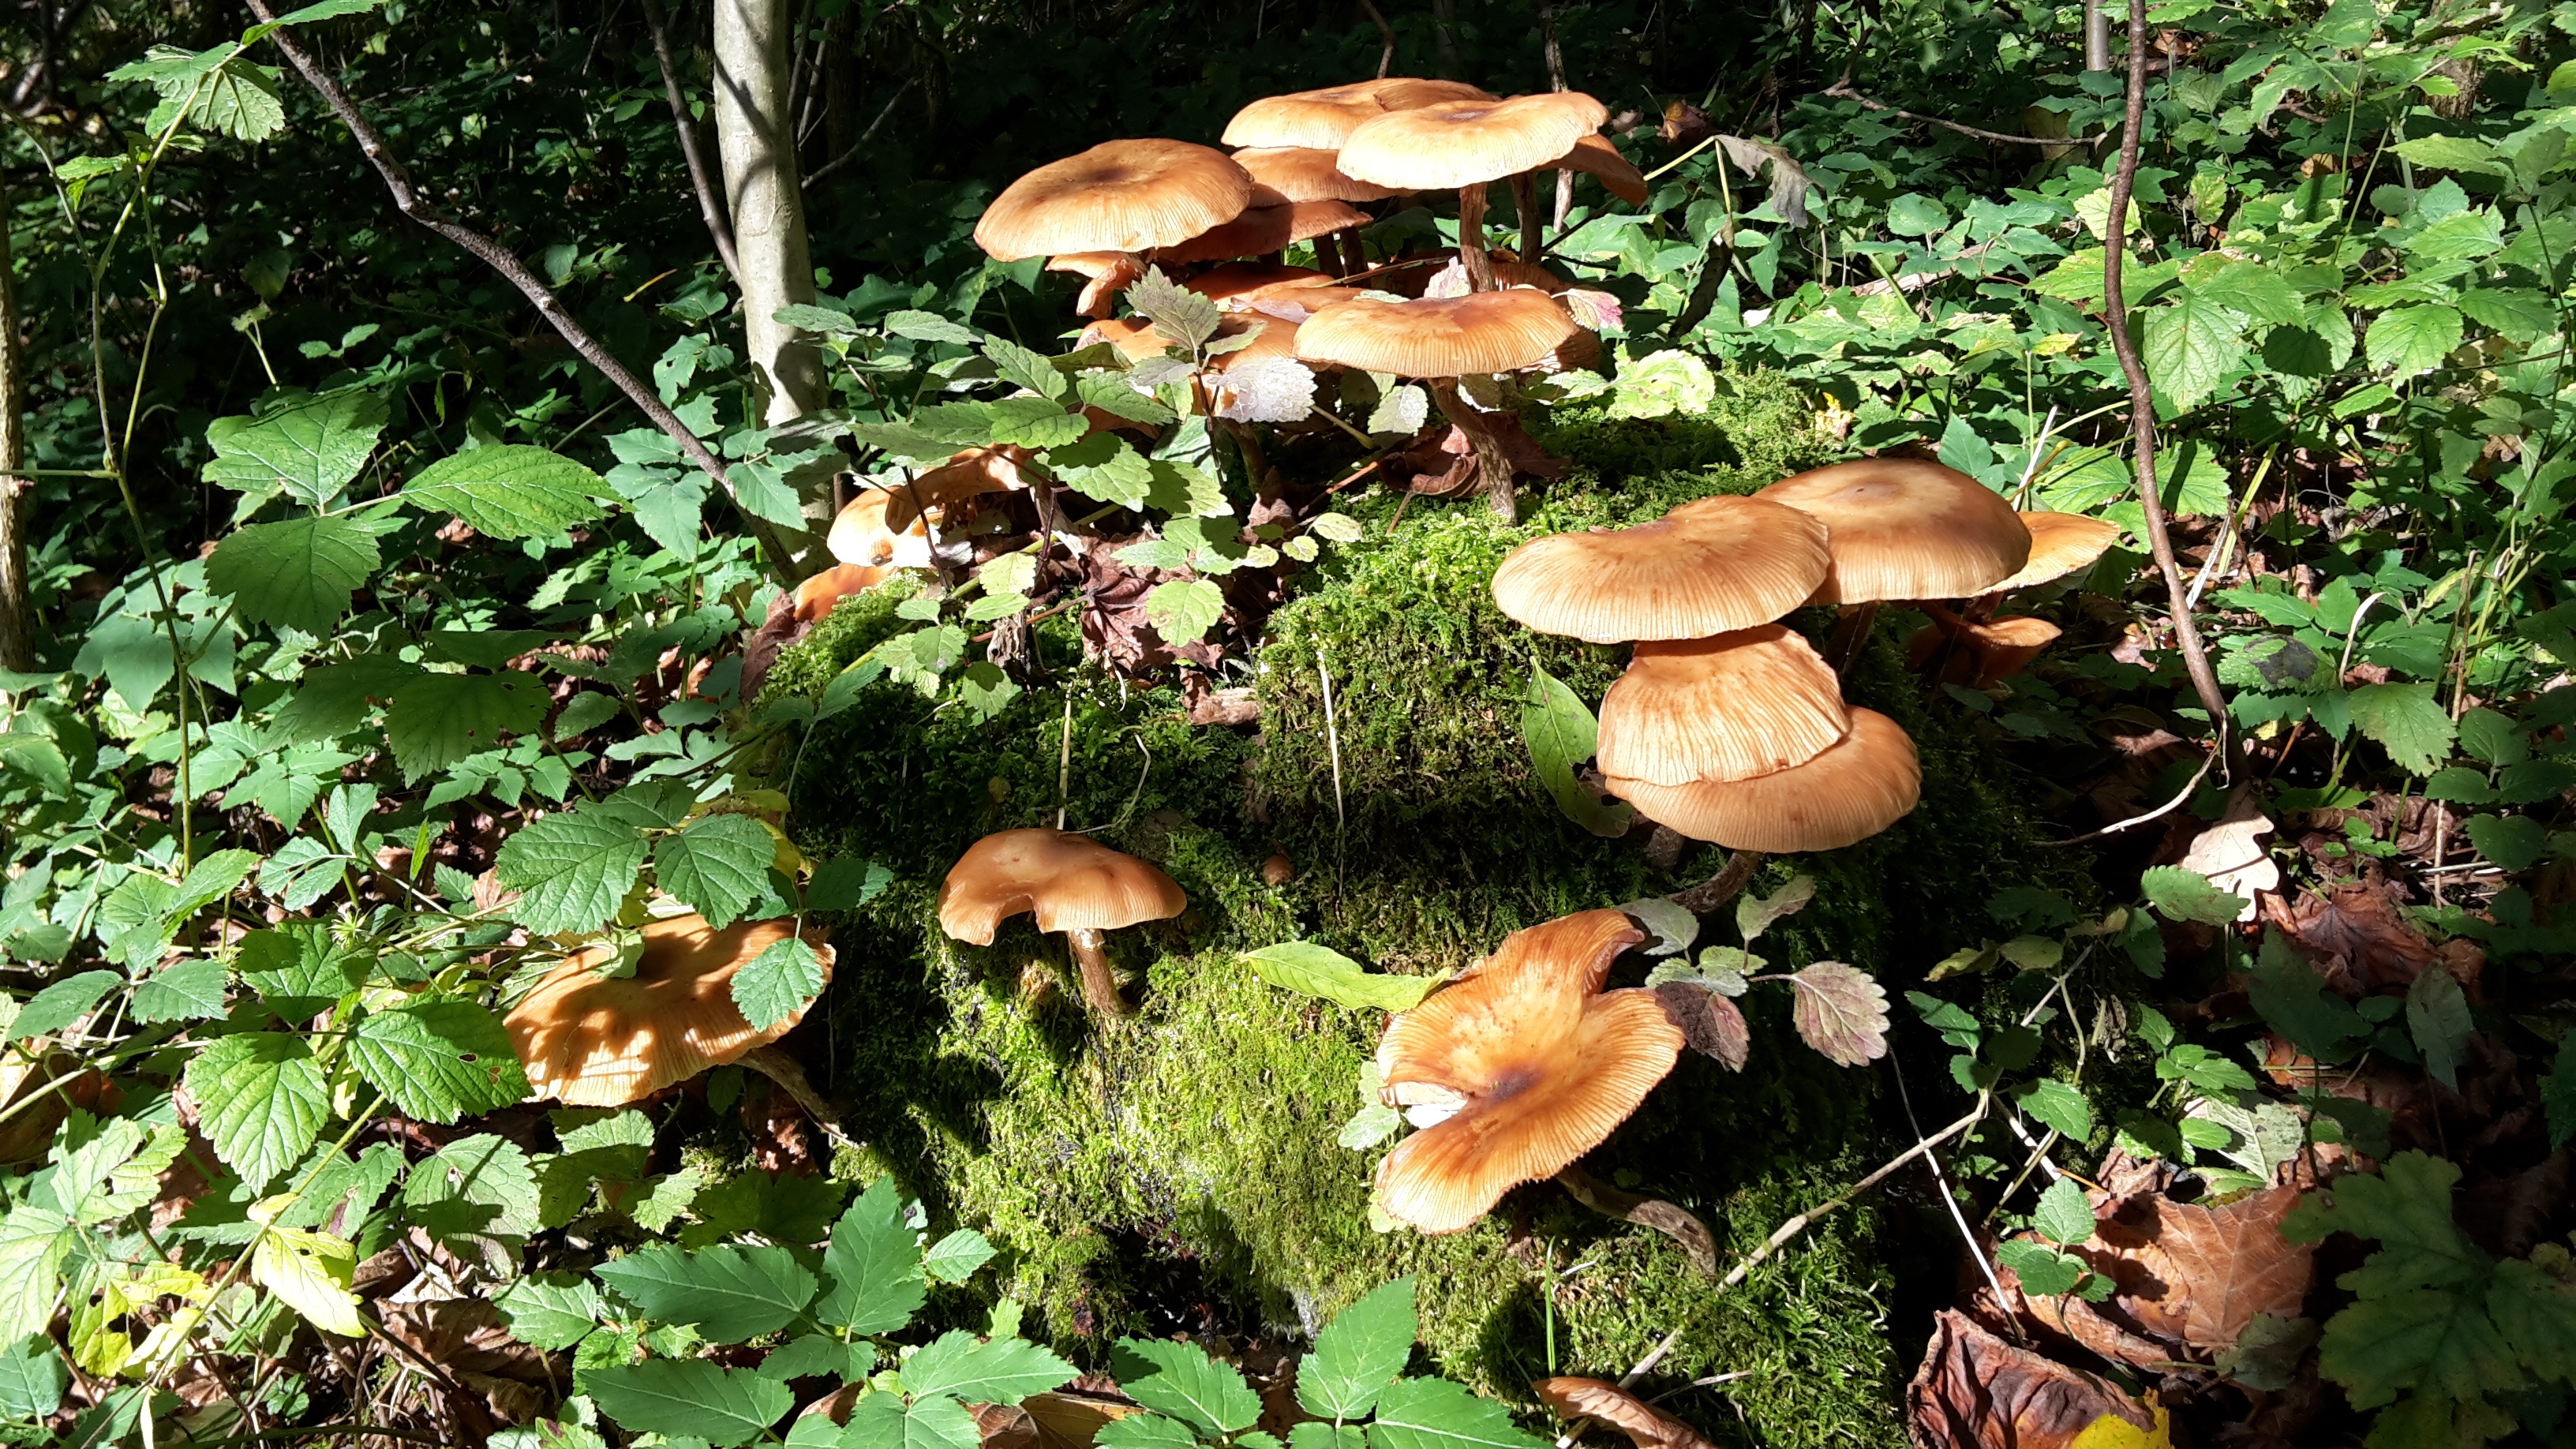
tree, nature, forest, leaf, moss, jungle, autumn, botany, mushroom, flora, fauna, fungus, rainforest, woodland, habitat, agaric, bolete, auriculariales, agaricus, oyster mushroom, edible mushroom, natural environment, medicinal mushroom, agaricomycetes, agaricaceae, penny bun, auriculariaceae